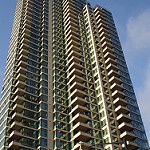
Label: buildings